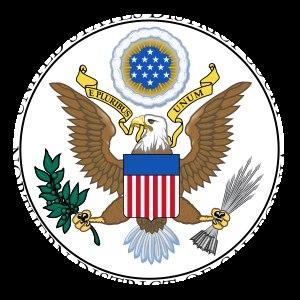
Sega Enterprises Ltd. v. Accolade, Inc., 977 F.2d 1510, est un procès dans lequel la cour d'appel des États-Unis pour le neuvième circuit a appliqué la loi sur la propriété intellectuelle aux États-Unis en faveur de la rétro-ingénierie de logiciels informatiques.